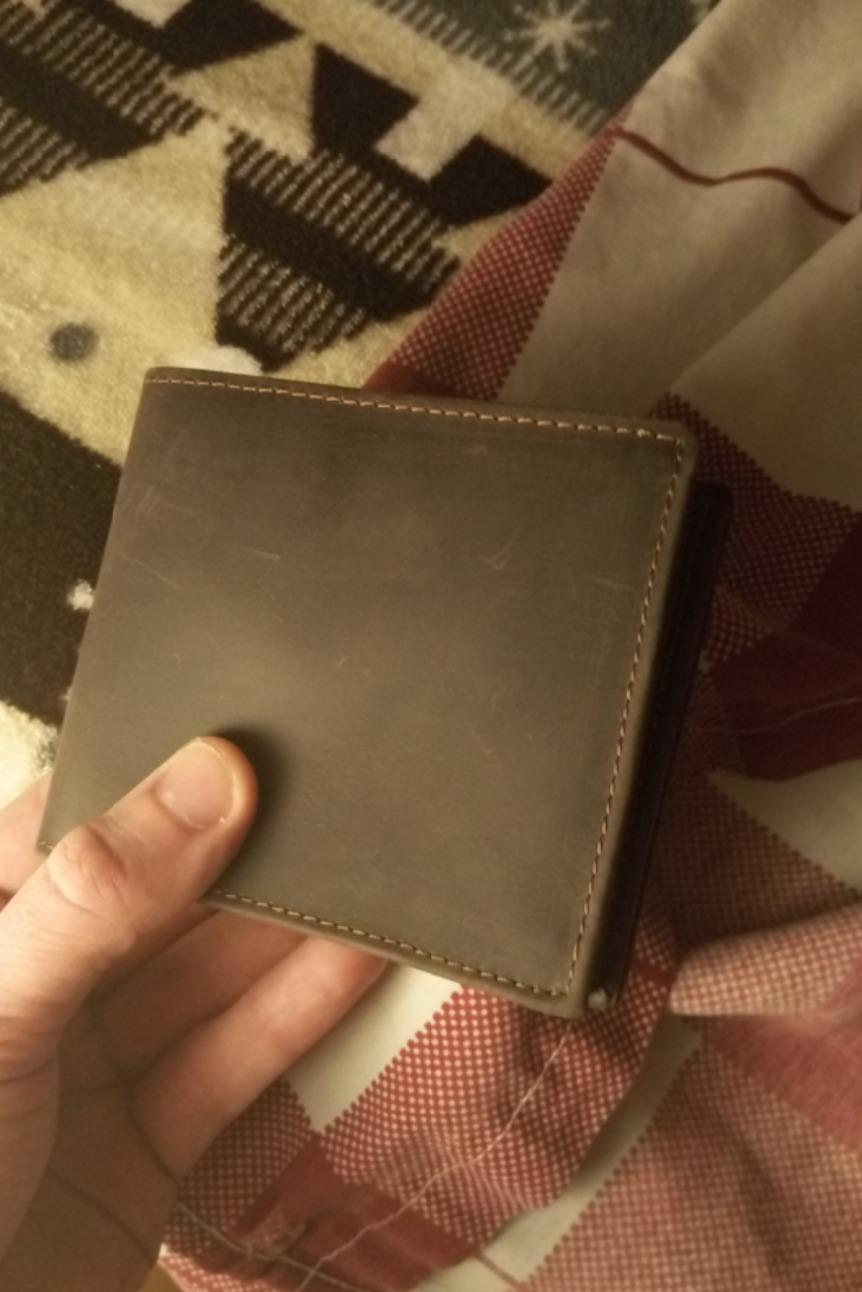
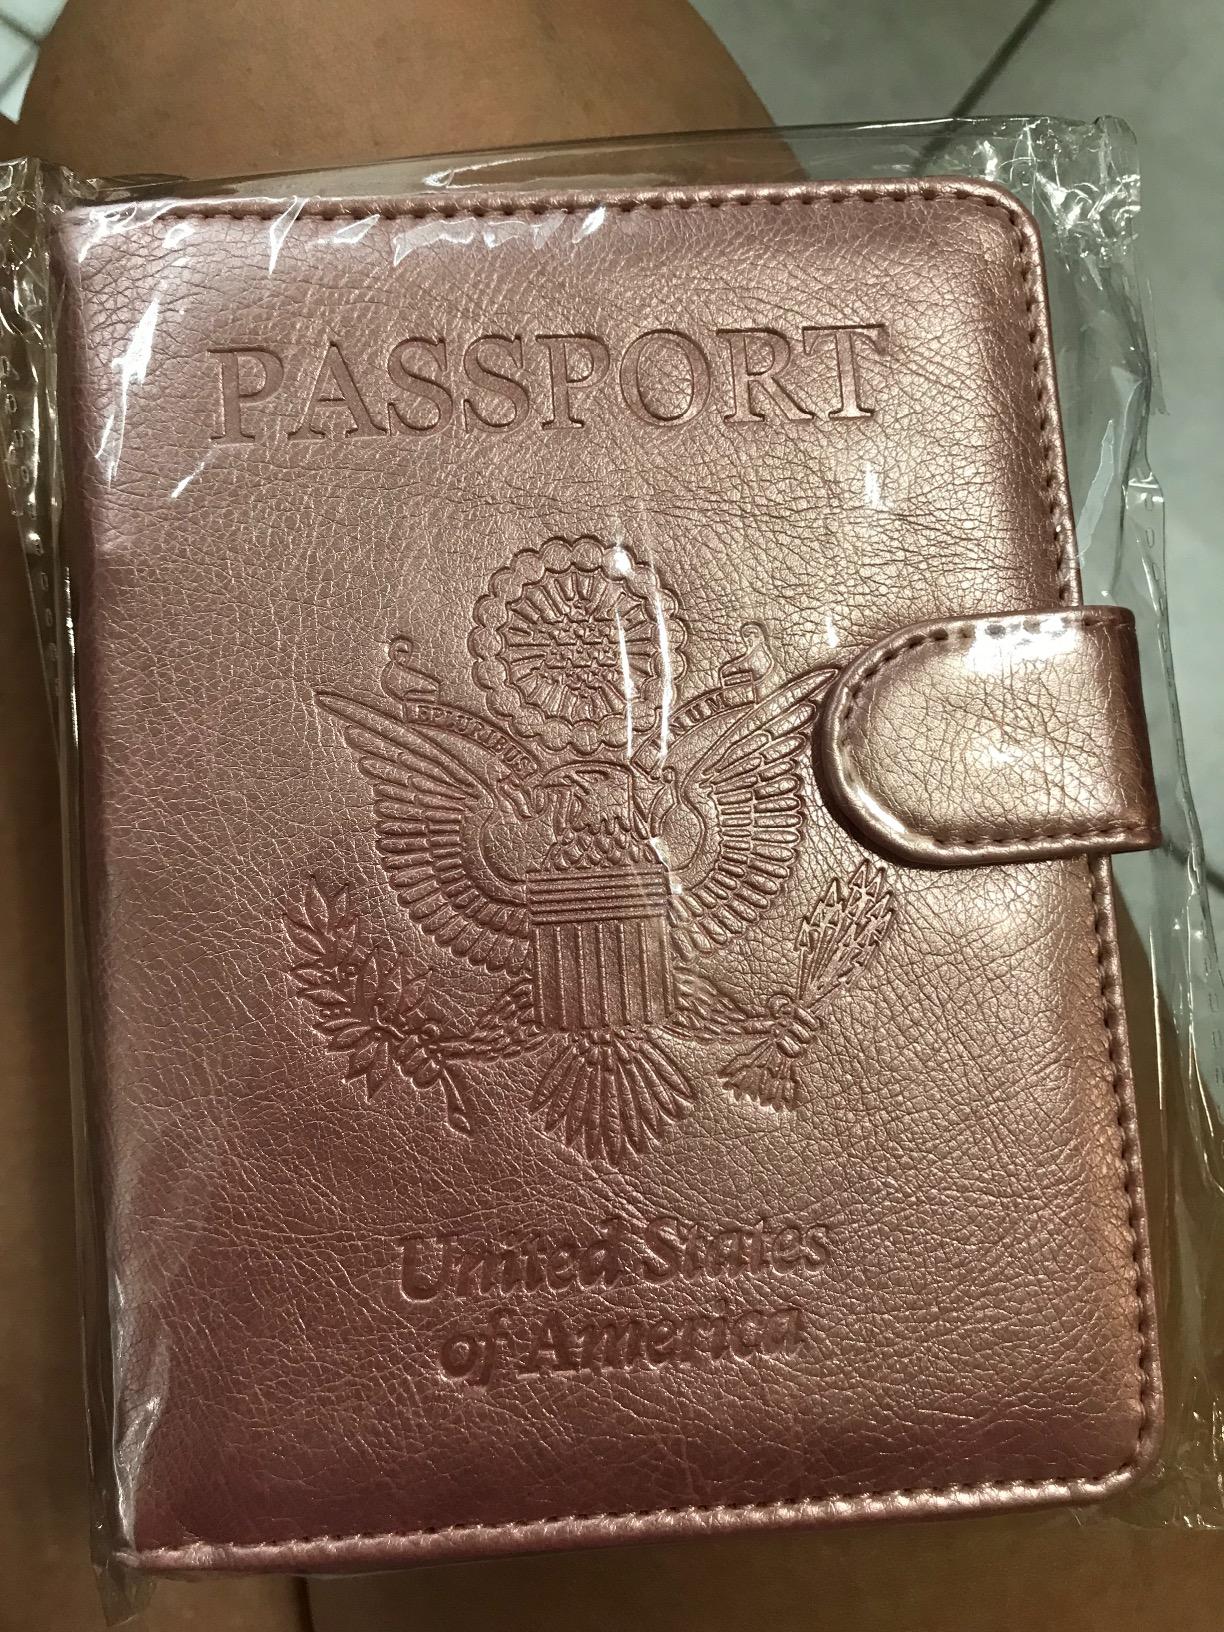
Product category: accessories_wallet
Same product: no